Adana

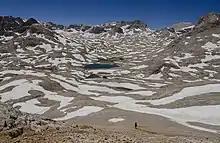
Aladağlar National Park during winter

Adana Municipality was incorporated in 1871 though the city continued to be governed under the muhtesip system until 1877 by the first mayor Gözlüklü Süleyman Efendi. Modern municipal governance began with the second mayor Kirkor Bezdikyan and his successor Sinyor Artin. Roads were widened and paved with cobblestones, drainage canals and trenches were cut, and the first municipal regulations were put into effect. After the founding of the republic in 1923, major infrastructure projects were carried out and the first planned neighbourhoods were built to the north of the city. Turhan Cemal Beriker served as mayor and governor from 1926 to 1938. With the completion of the Seyhan Dam in 1956, the city saw explosive growth and the then prime minister Adnan Menderes showed special interest in Adana, initiating large-scale infrastructure projects like citywide underground sewer systems and rezoning residential areas. Since 1984, the cityscape has seen great change with the revitalisation of the Seyhan river and the construction of large parks and boulevards.